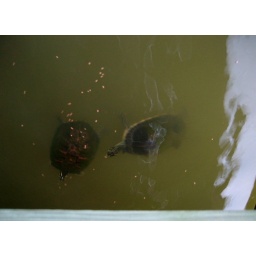
. . . eating catfishfood in lake adelaide in altamonte springs, florida